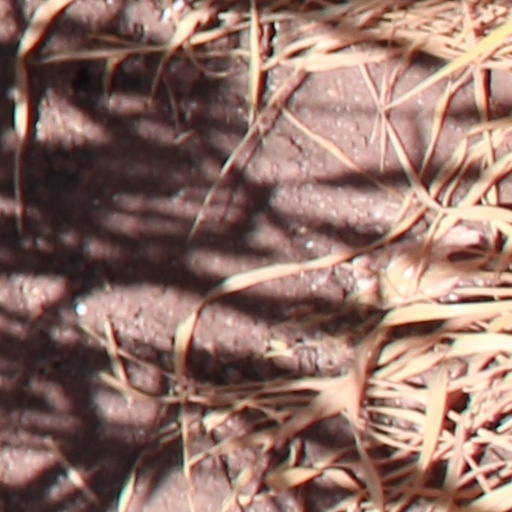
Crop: wheat